Lindsay Price

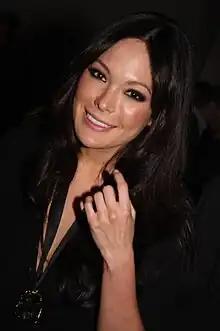
Price in 2009

Lindsay Jaylyn Price Stone (born December 6, 1976) is an American actress and singer. She is best known for her roles as Janet Sosna on "Beverly Hills, 90210" and as Victory Ford on "Lipstick Jungle". She is also known for her work on soap operas such as "All My Children" and "The Bold and the Beautiful".